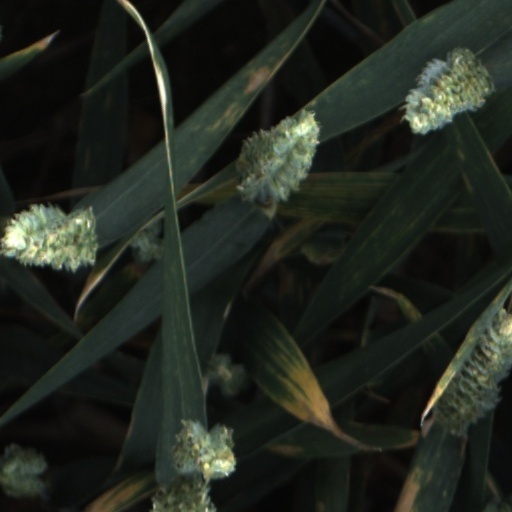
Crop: wheat